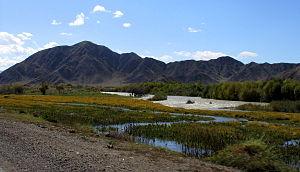
Le district de Kotchkor est un des districts de la province de Naryn au Kirghizistan. Son chef-lieu administratif est la ville de Kotchkor et sa superficie de 5 268 km2. La population du district s'élevait à 58 267 habitants au recensement de 2009.